Brod, Dragash

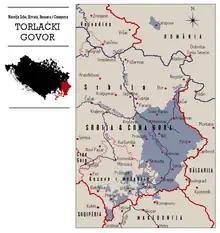
Torlakian dialect

The Gorani speak Našinski. A small part near the cities also speak Albanian, as well as Serbian. In the 1991 Yugoslav census, 54.8% of the inhabitants of the Gora municipality said they spoke the Gorani language (Našinski), roughly in proportion to the number who considered themselves primarily ethnic Gorani.